Revenue stamps of Ireland

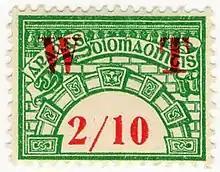
1960 Wet Time unemployment insurance stamp overprinted 2/10

The Southern Ireland issues and the "Rialtas" and "Saorstát" overprints include some of Ireland's rarest revenues. For example, only one copy has been recorded of the 6d Dog Licence Registration stamp with the "Rialtas" overprint.